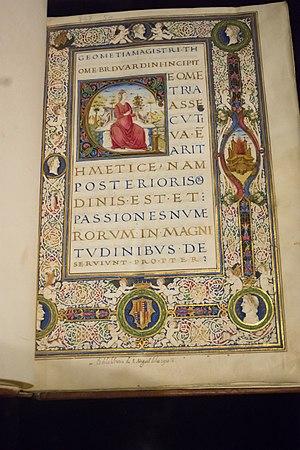
Thomas Bradwardine, est un archevêque anglais, souvent appelé « the Profound Doctor ». Il est sans douté né à Hartfield dans le Sussex ou à Chichester.
John Peckham, franciscain, maître en théologie d’Oxford et de Paris, disciple de Bonaventure, archevêque de Cantorbéry de 1279 à 1292.